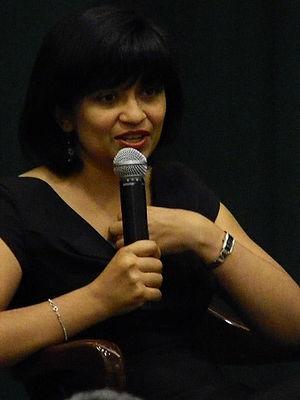
Nalini Singh, née le 7 septembre 1977 à Suva dans les îles Fidji, est une romancière néo-zélandaise, d'origine fidjienne, de langue anglaise. Ses romans relèvent de la fantasy et de la romance paranormale.